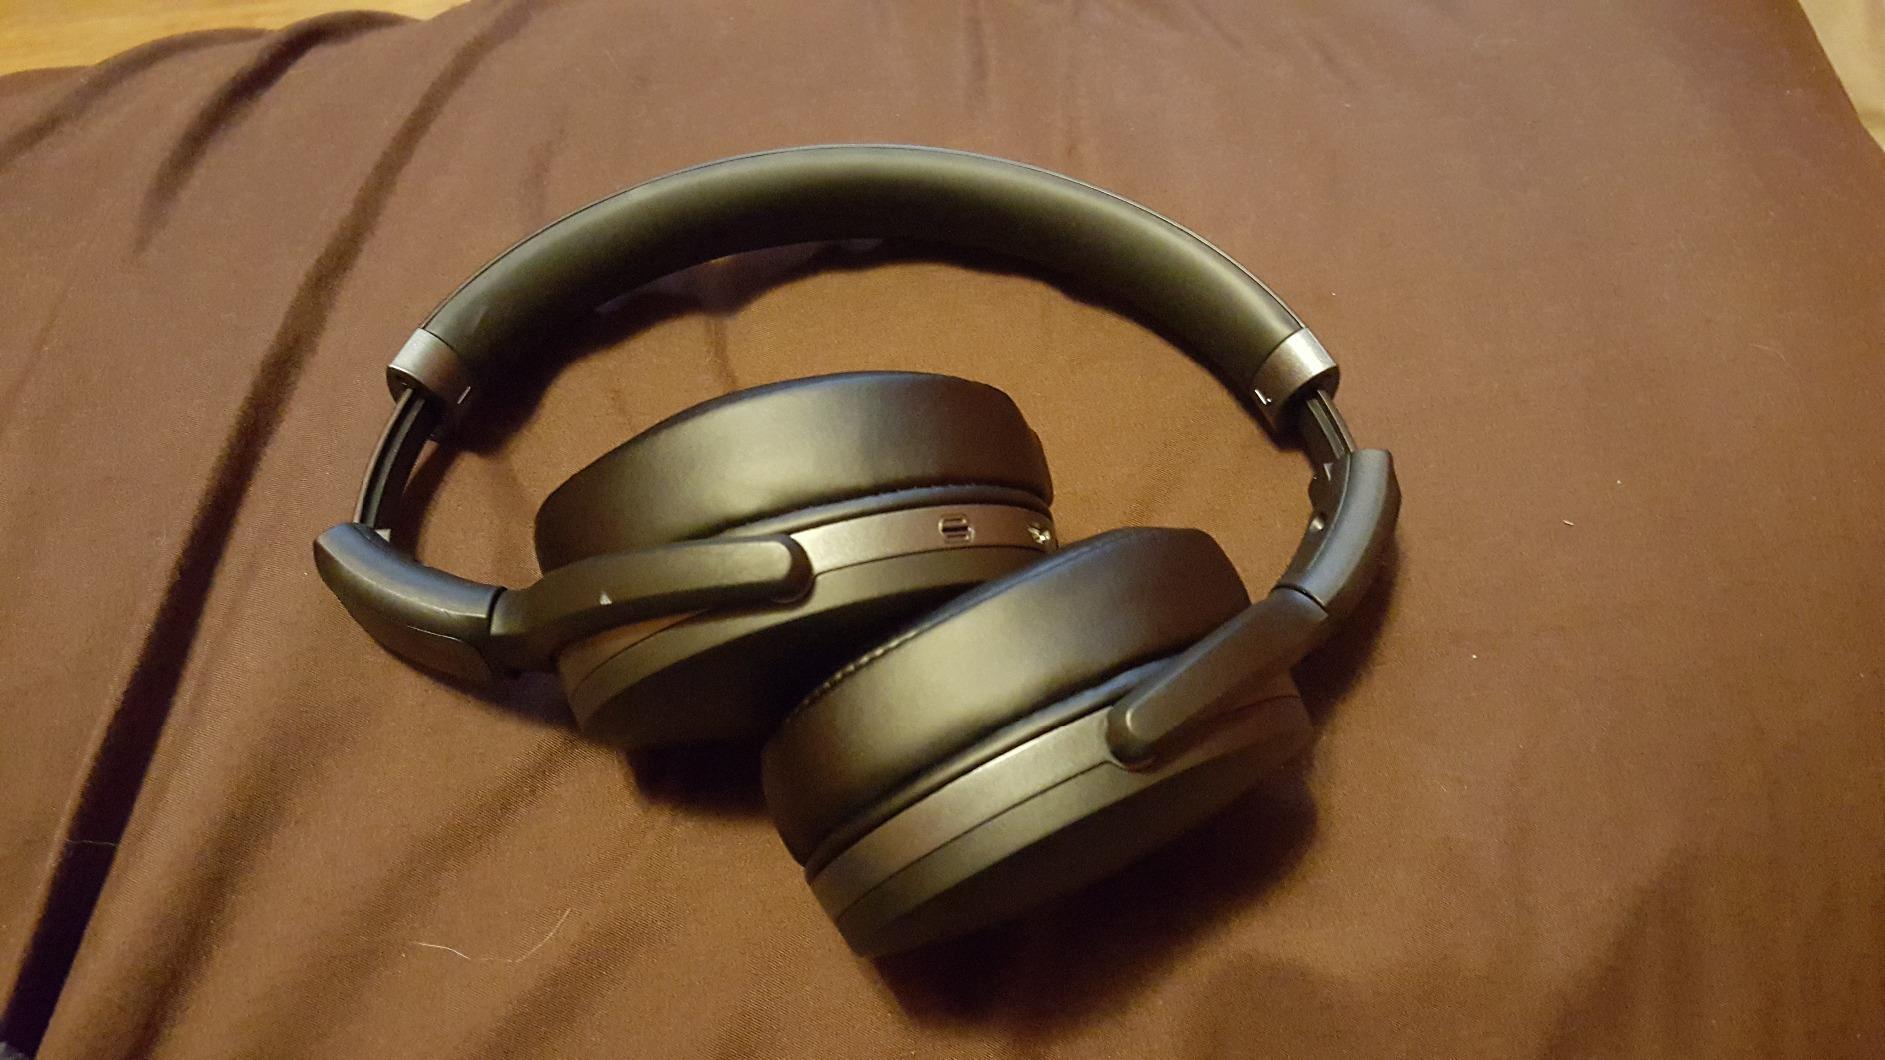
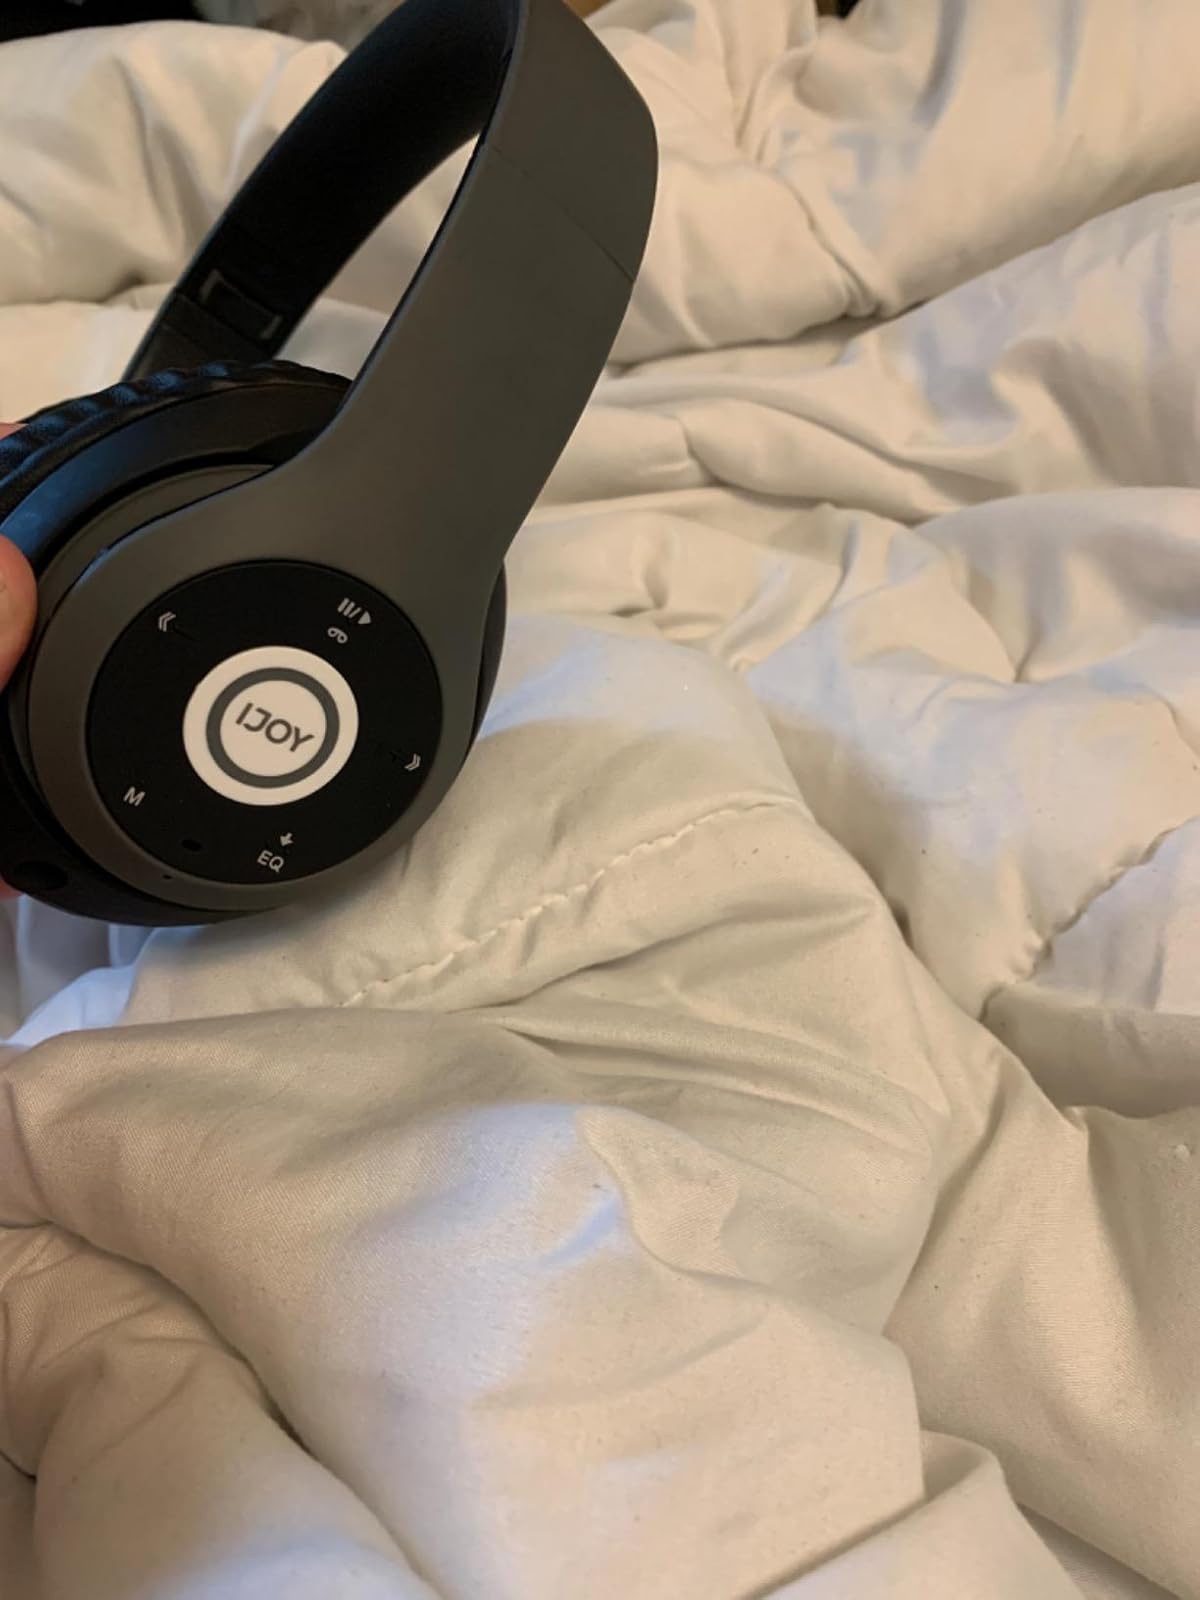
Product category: headphones
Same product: no